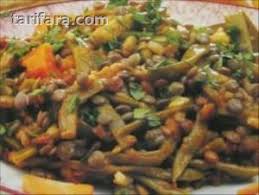
Label: green_runner_beans